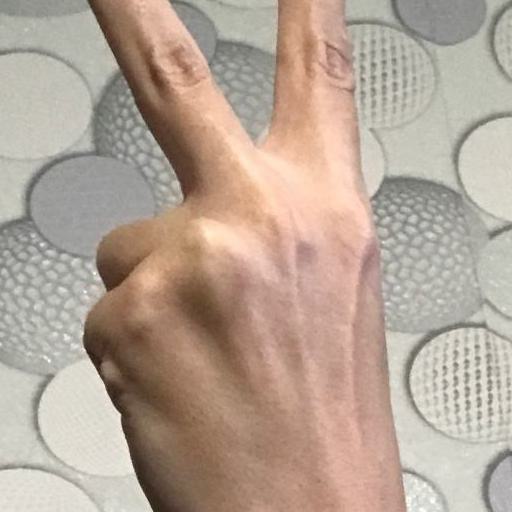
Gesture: peace_inverted